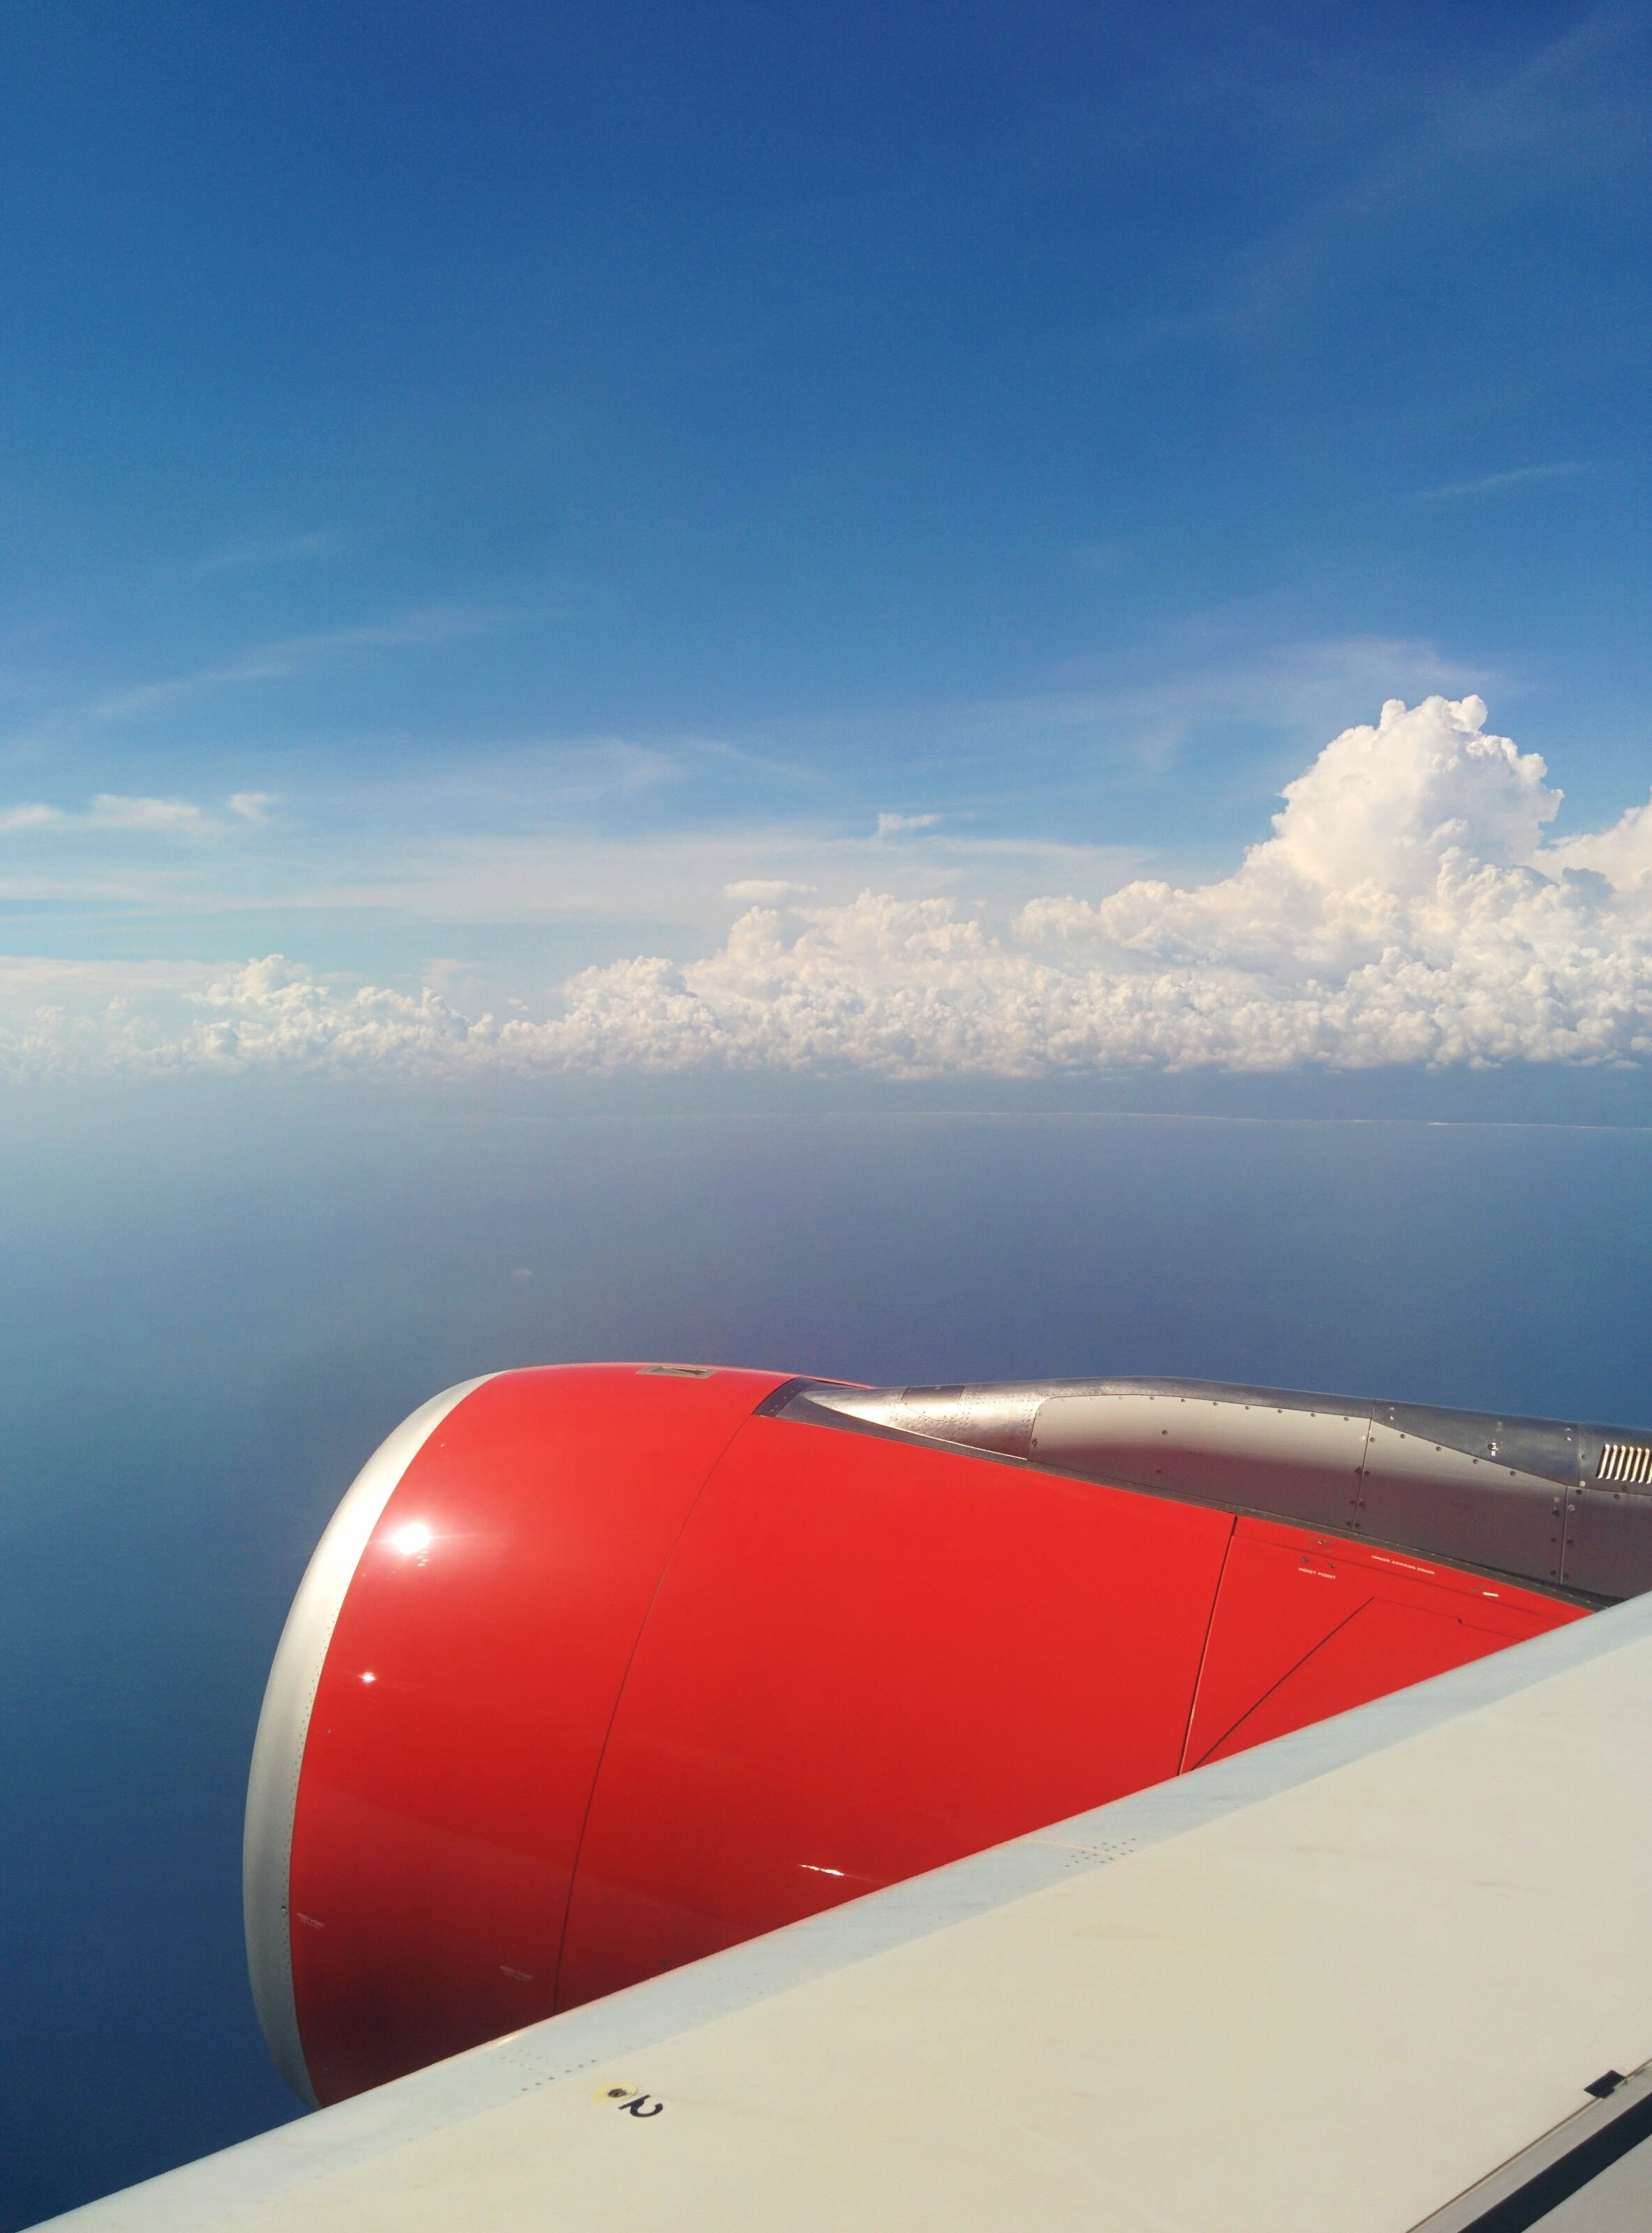
wing, cloud, sky, fly, travel, airplane, aircraft, vehicle, aviation, flight, holiday, turbine, clouds, gliding, holidays, wanderlust, flyer, passenger aircraft, air sports, fly away, holiday travel, air travel, atmosphere of earth